Aymara people

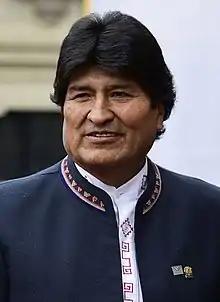
Evo Morales, 2017

The total number of Aymara people is quoted at 1,847,000. Approximately 30% live in Peru and approximately 60% in Bolivia. The rest are divided between Chile (6%) and Argentina (0.2%). Most self-identify as Christian. Aymara language is a third official language in Peru after Spanish and Quechua. It is spoken by 1.6% of the population.